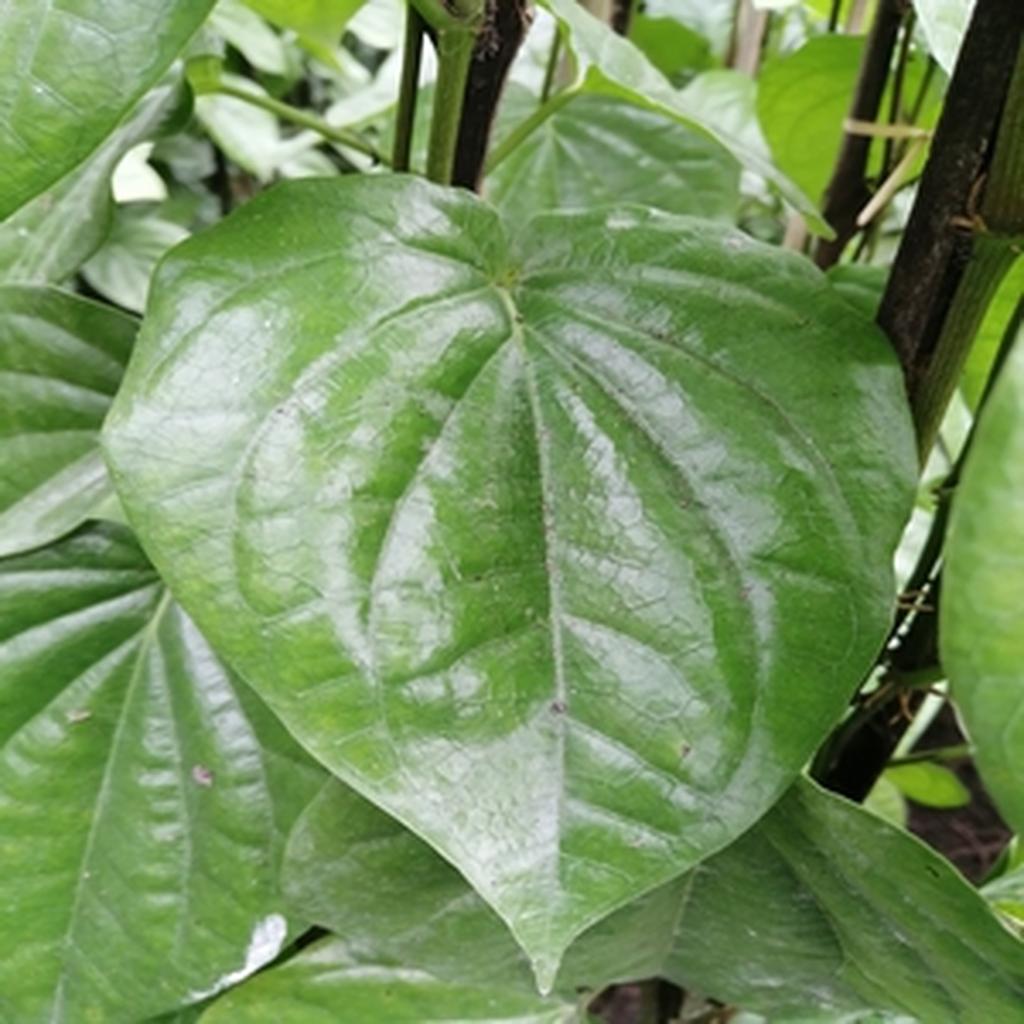
Label: Healthy_Leaf